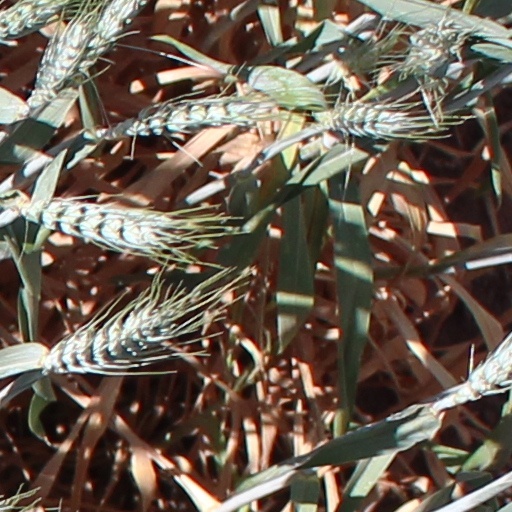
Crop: wheat